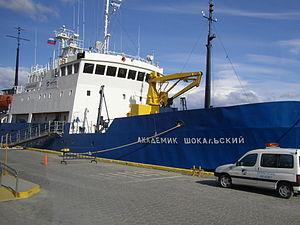
Le MV Akademik Chokalski est un navire renforcé pour la glace ex-soviétique de classe Akademik Shuleykin, puis russe pour servir de navire océanographique et de croisière.